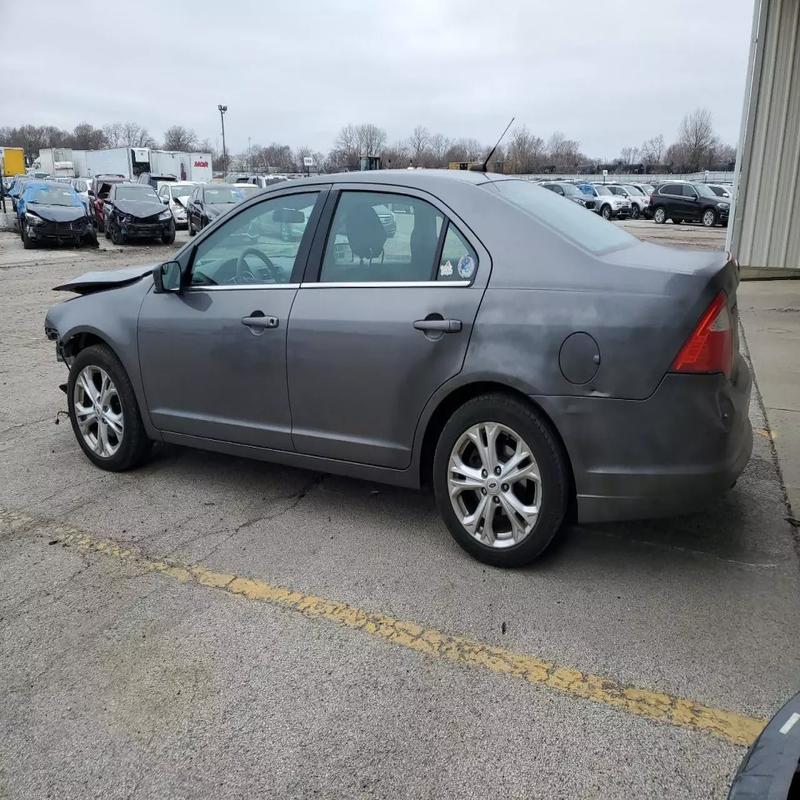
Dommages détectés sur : pare-choc avant, capot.
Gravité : mineur